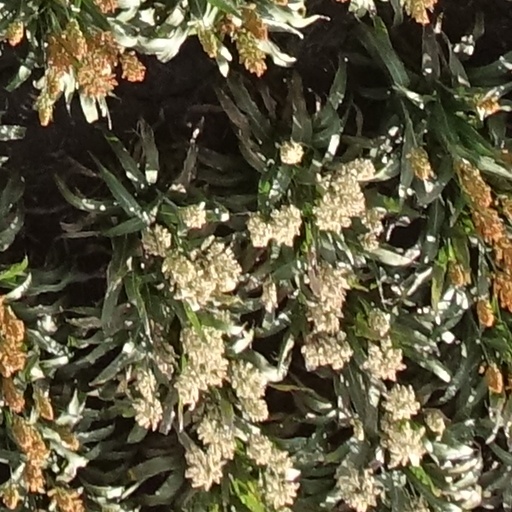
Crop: sorghum